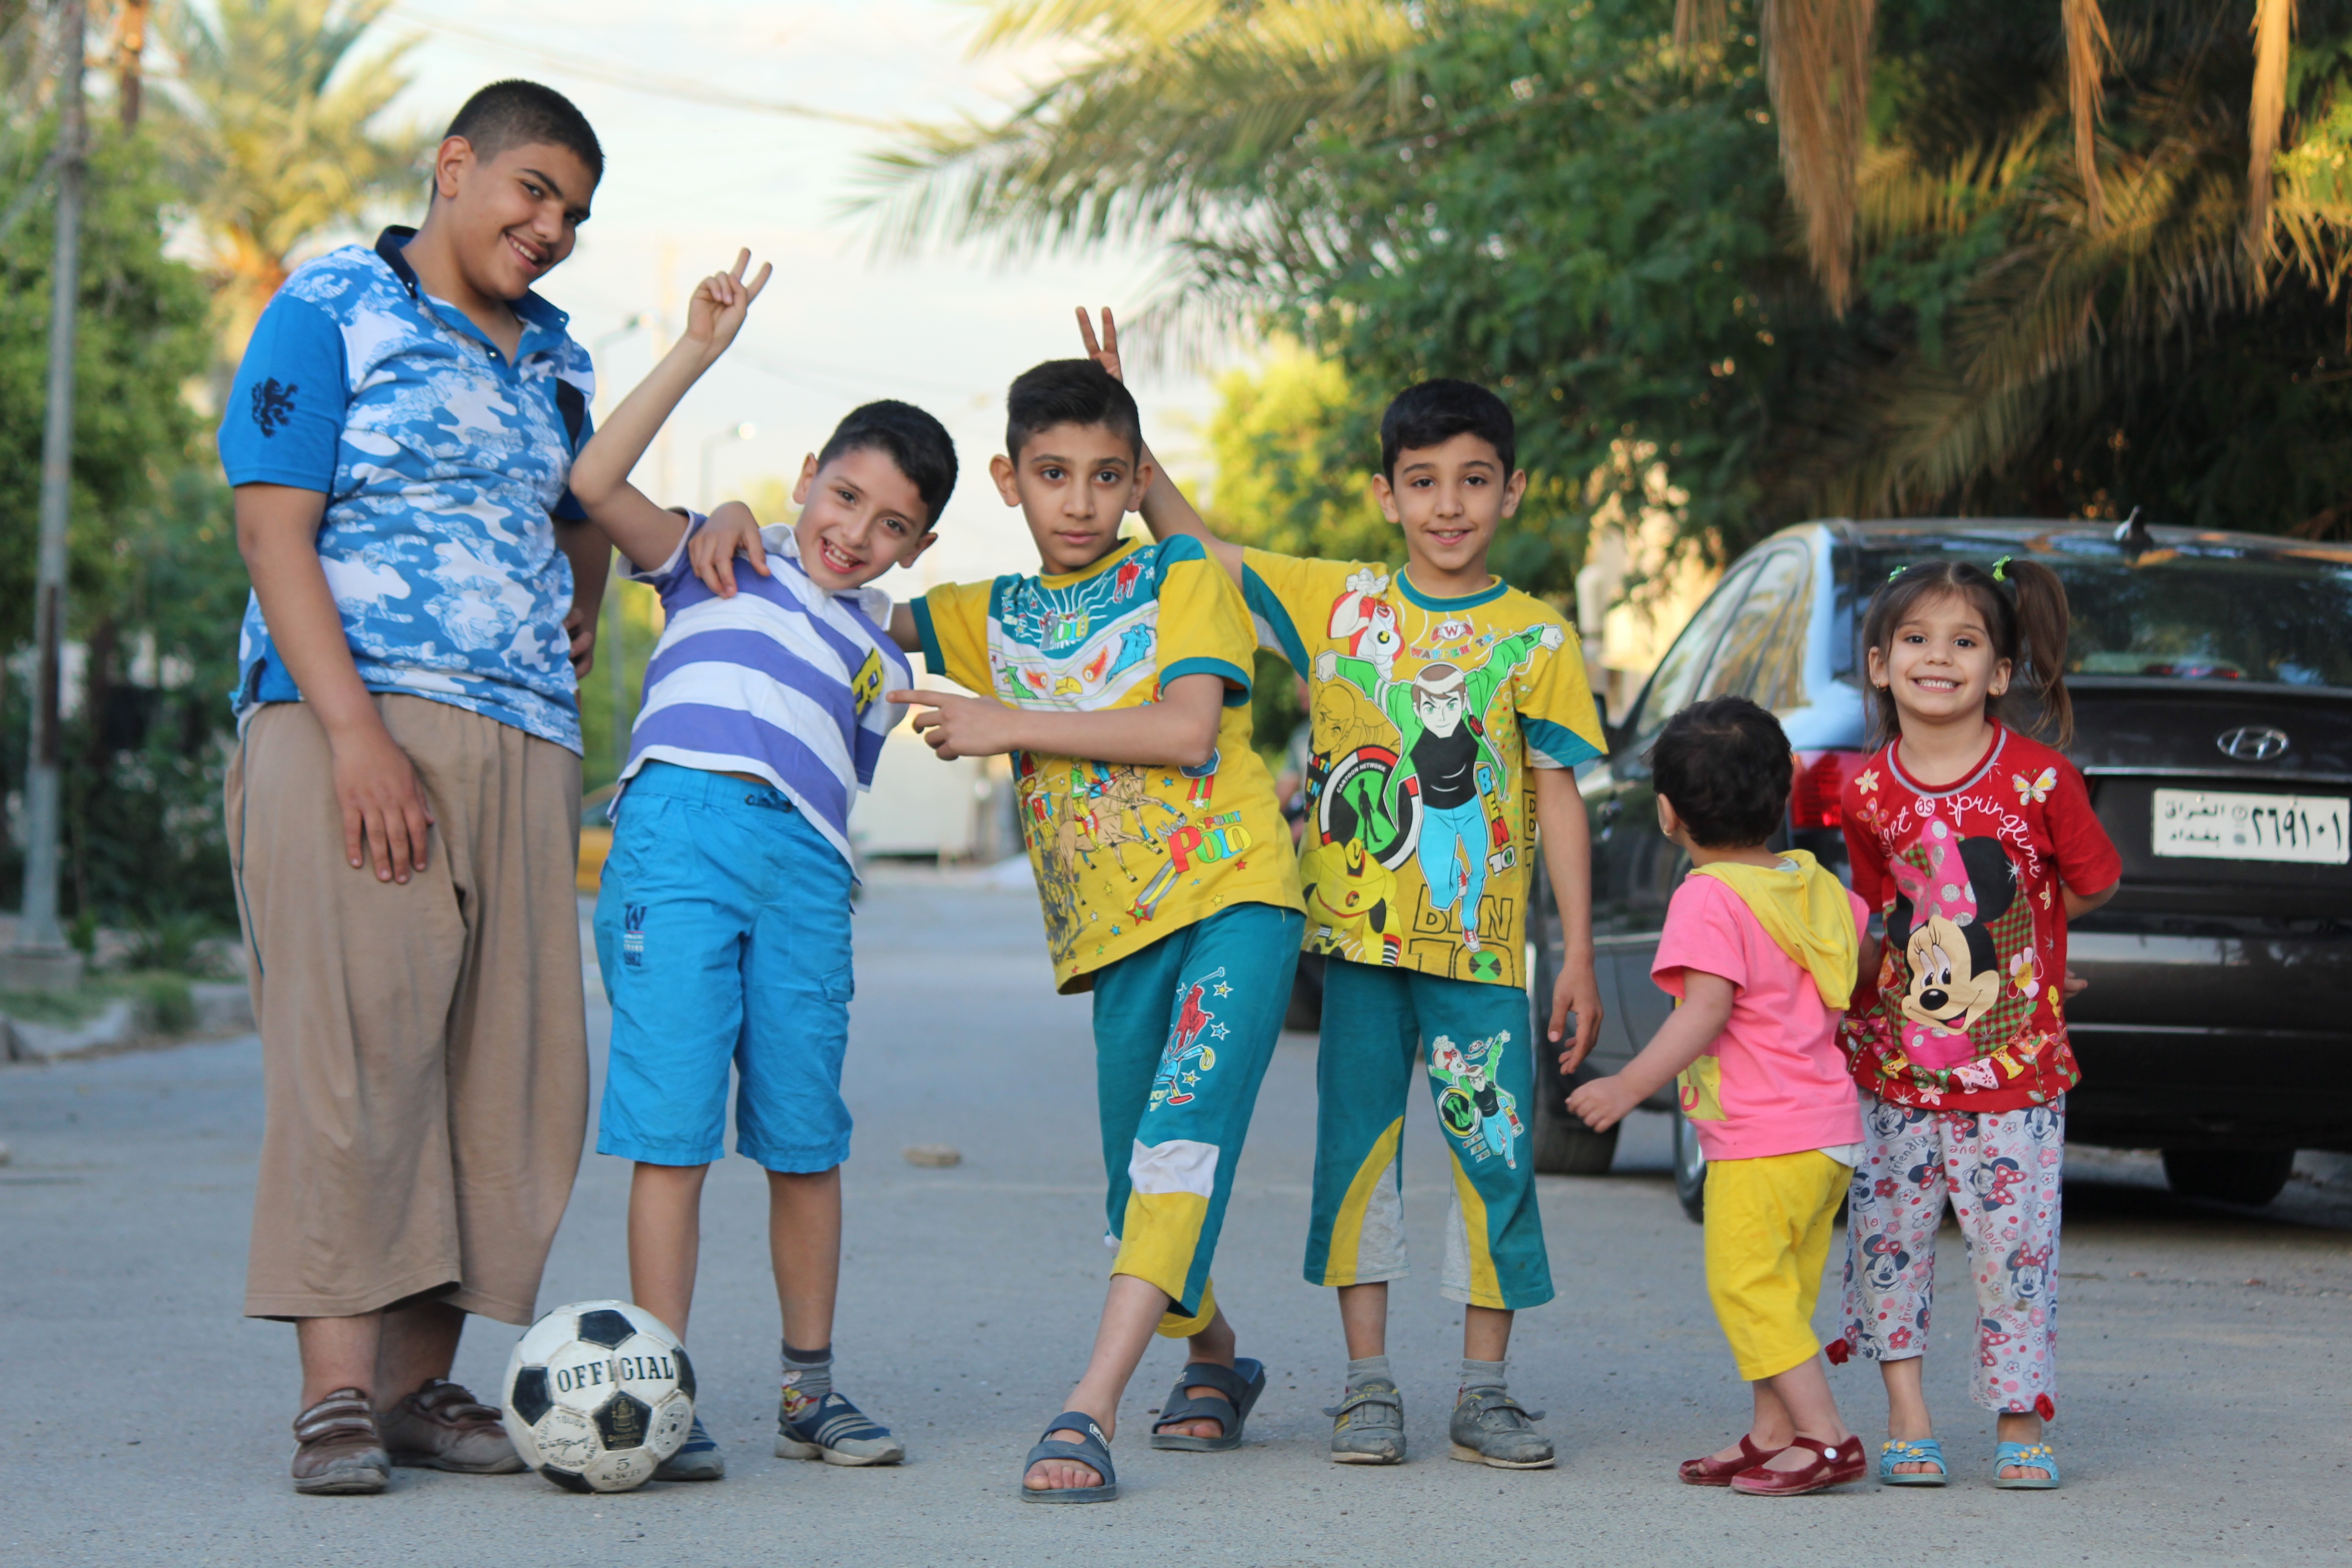
people, play, summer, neighborhood, young, youth, community, child, playing, childhood, cheerful, family, boys, kindergarten, iraq, elementary, social group